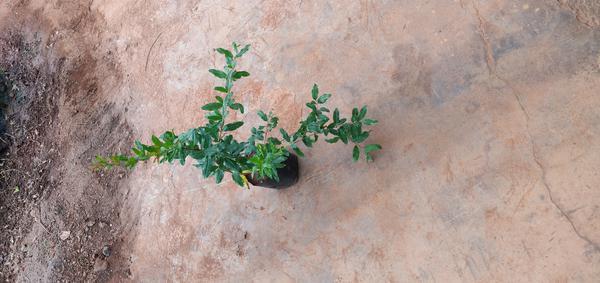
Plant: Pomegranate